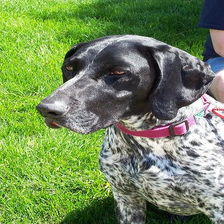
Species: dog
Breed: german shorthaired